Battle of Jena–Auerstedt

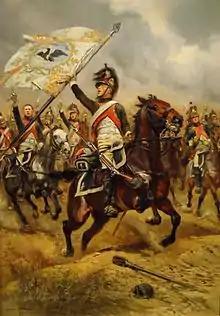
French dragoon with captured Prussian flag at the battle of Jena

The battle commenced on the morning of 14 October 1806, on the grassy fields near Jena. The first movements of the French Army were attacks on either flank of the Prussian lines. That gave the supporting armies (making up the central attack) time to get into position. The skirmishes had little decisive success, save for a breakthrough by the French General Saint-Hilaire, who attacked and isolated the Prussian left flank.